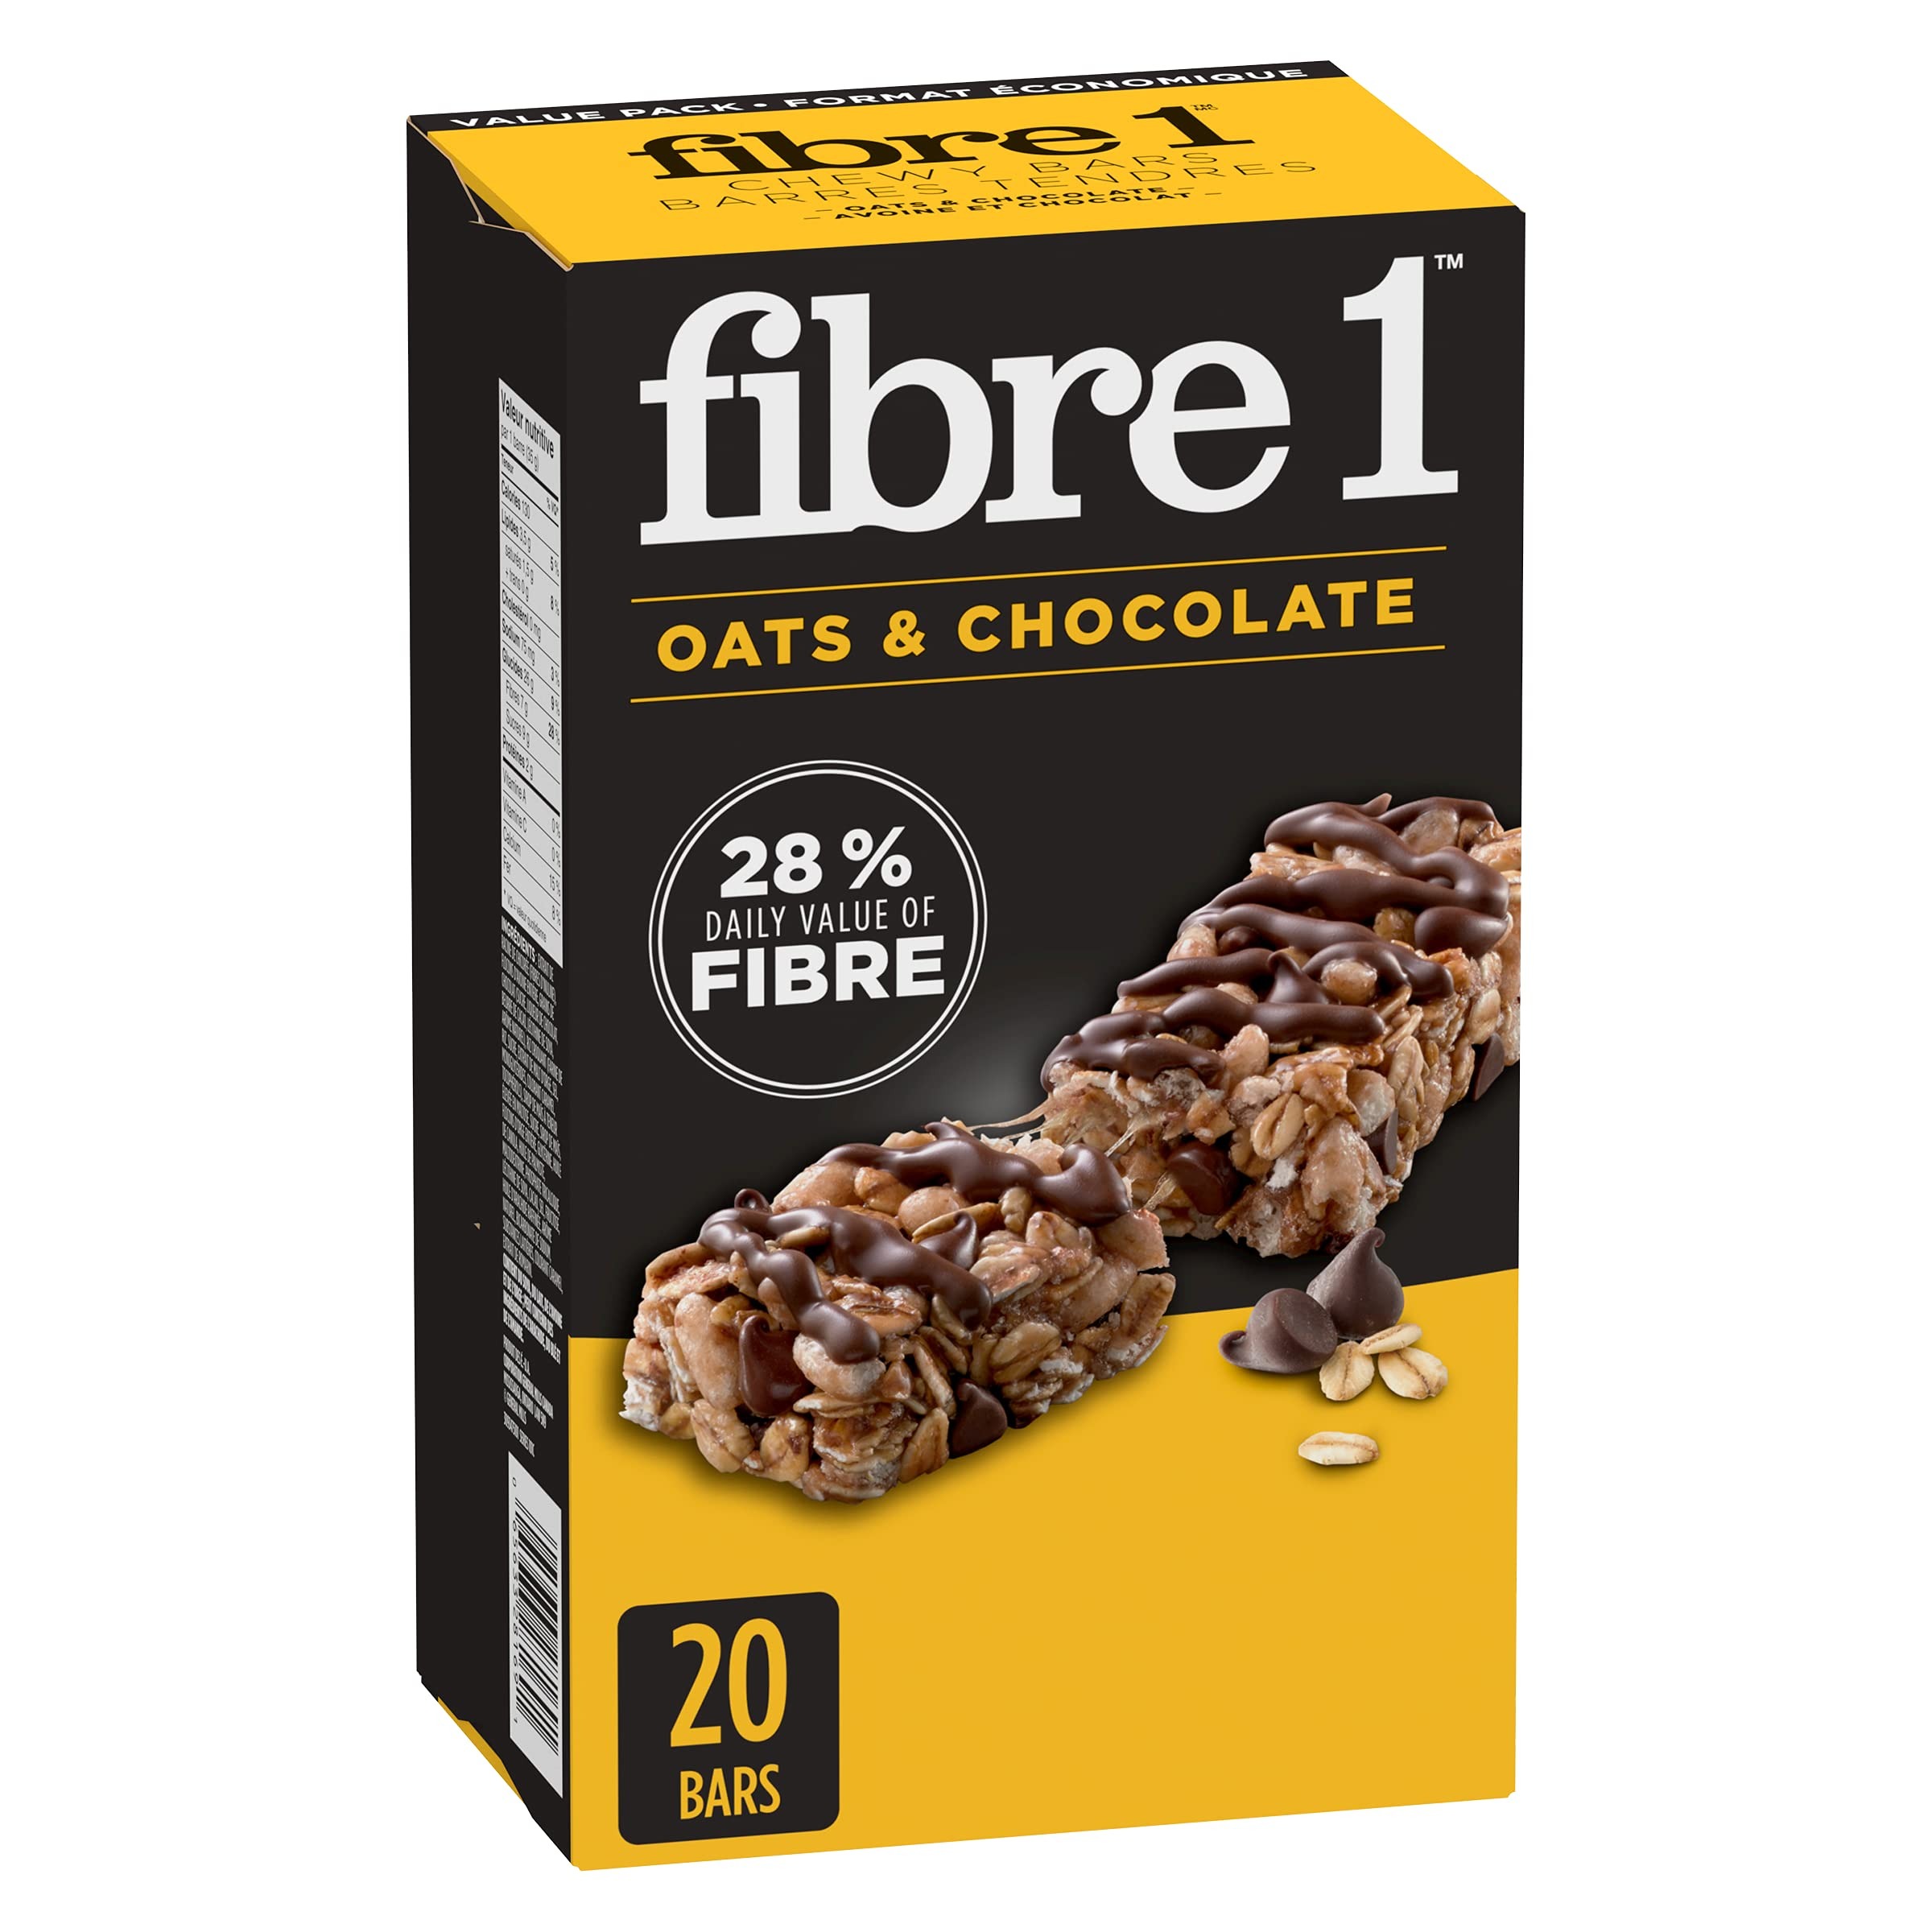
Item Name: Fibre 1 Chewy Oats & Chocolate Bars, 20 Bars, 700g/24.7oz., (Imported from Canada)
Bullet Point 1: Individually Packaged
Bullet Point 2: Their Unbelievably Delicious
Bullet Point 3: 7 Gram Of Fiber Per Serving
Bullet Point 4: 28-Percent Of Your Daily Fiber Per Serving
Bullet Point 5: 130 Calories
Product Description: Delicious, Chocolate Chips And Hearty Oats Help Satisfy Your Cravings Without Sacrificing Your Healthy Lifestyle. Imported From Canada. Individually Packaged. Their Unbelievably Delicious. 7 Gram Of Fiber Per Serving. 28-Percent Of Your Daily Fiber Per Serving. 130 Calories
Value: 24.7
Unit: Ounce

Price: 35.99